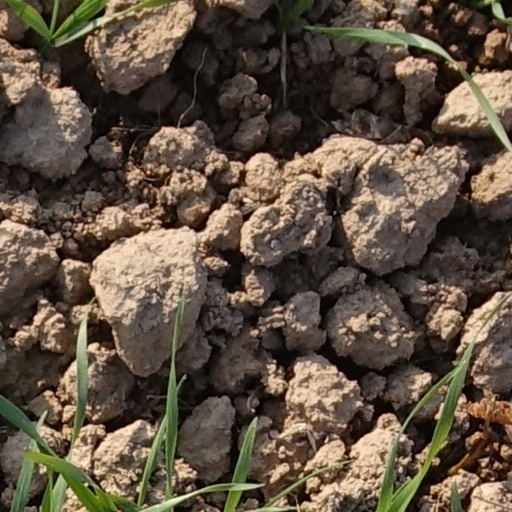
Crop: wheat